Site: brandenburg
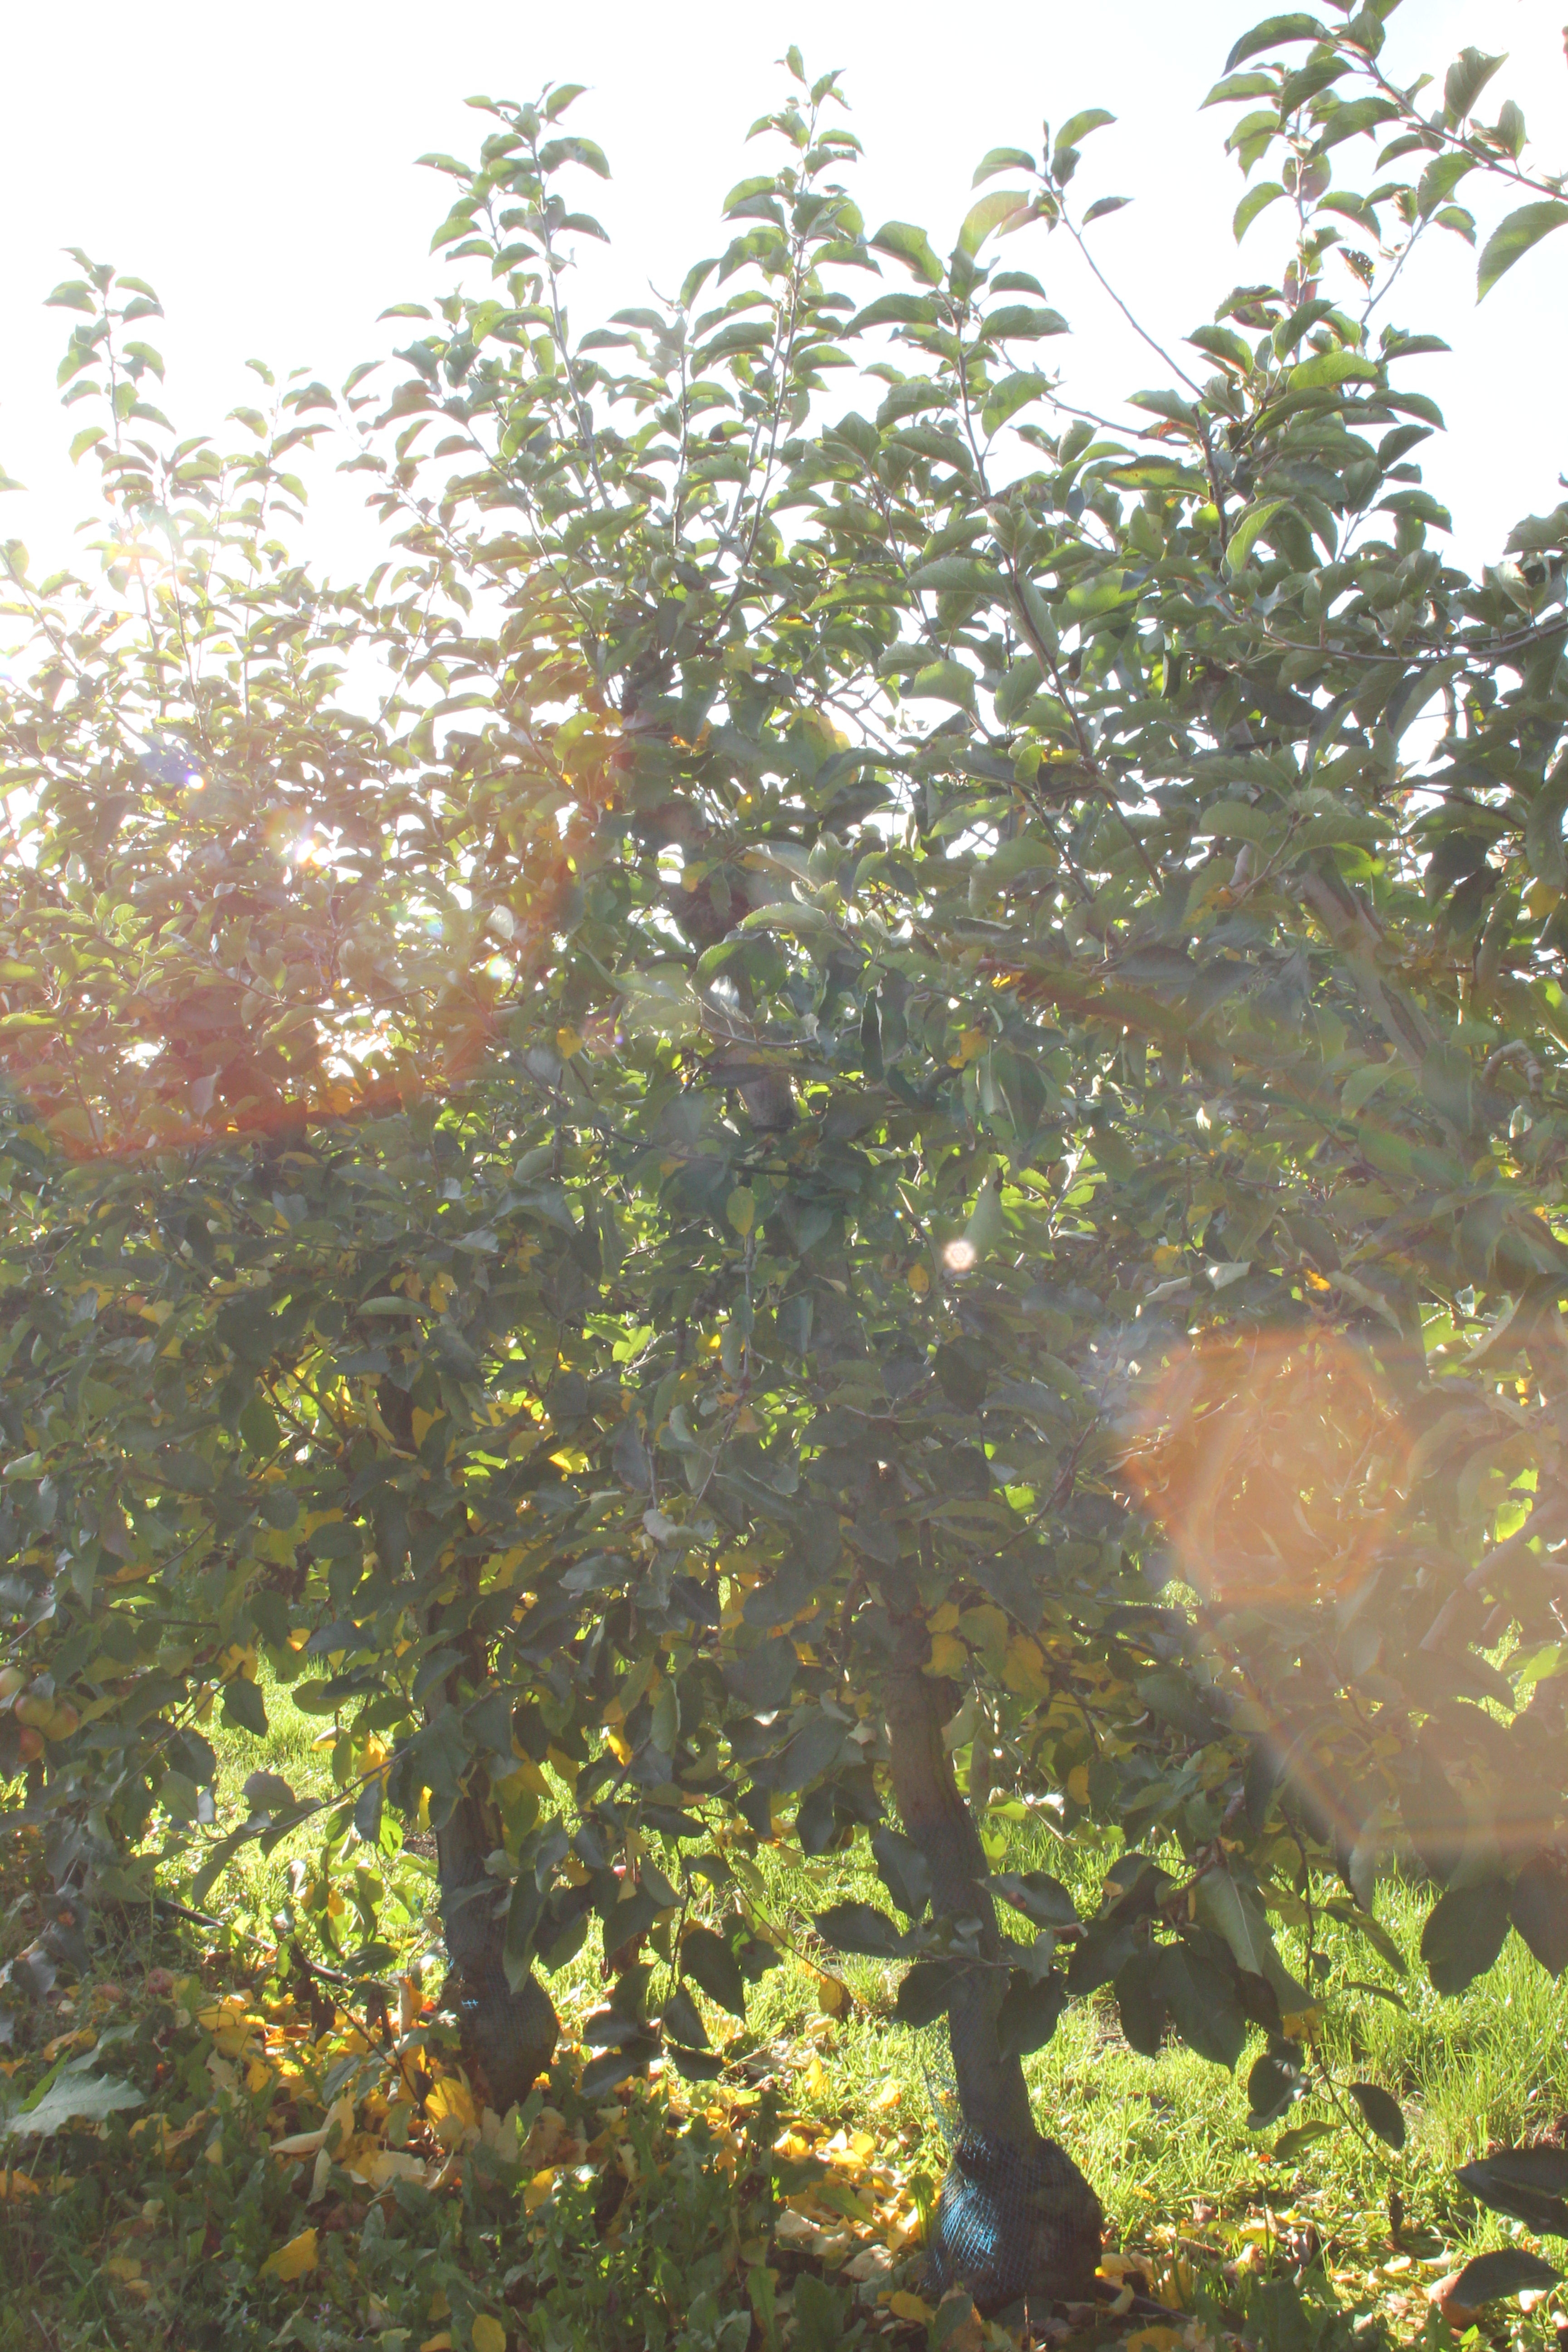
Growth stage (BBCH 91): Senescence, beginning of dormancy